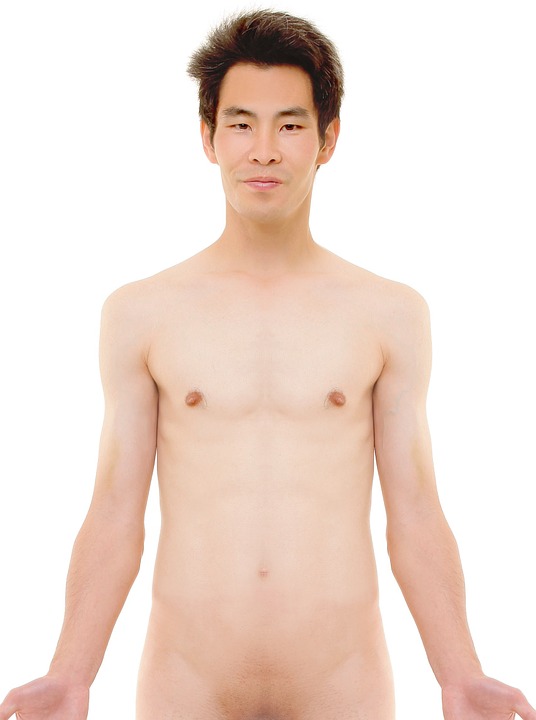
Gender: men